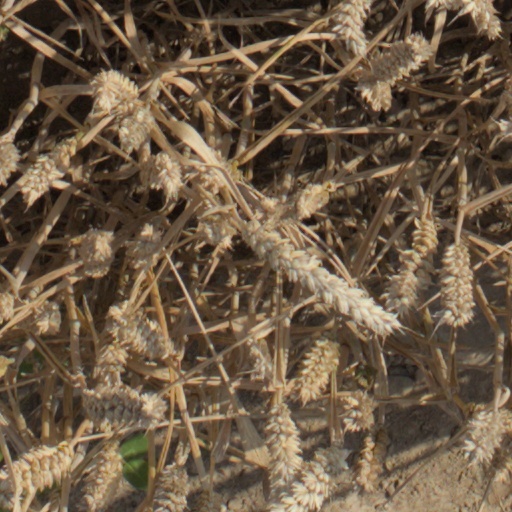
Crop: wheat